Port wine

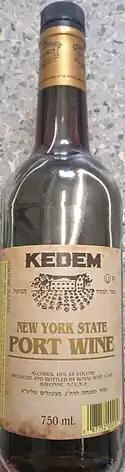
A bottle of filtered New York State, Kosher port wine

The filtered wine has the advantage of being ready to drink without decanting and is usually bottled in a stoppered bottle that can be easily resealed. However, many wine experts feel that this convenience comes at a price and believe that the filtration process strips out much of the character of the wine.